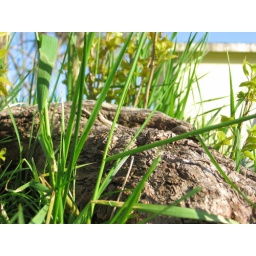
Root of the old pine tree in our backyard.